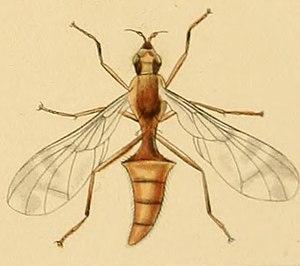
Les Pyrgotidae sont une famille de diptères de la super-famille des Tephritoidea.
Adapsilia coarctata est une espèce de diptères de la famille des Pyrgotidae. Paléarctique, il s'agit de la seule représentante de sa famille en Europe où elle est considérée comme très rare. À cause de son comportement furtif et nocturne, son éthologie est mal connue.